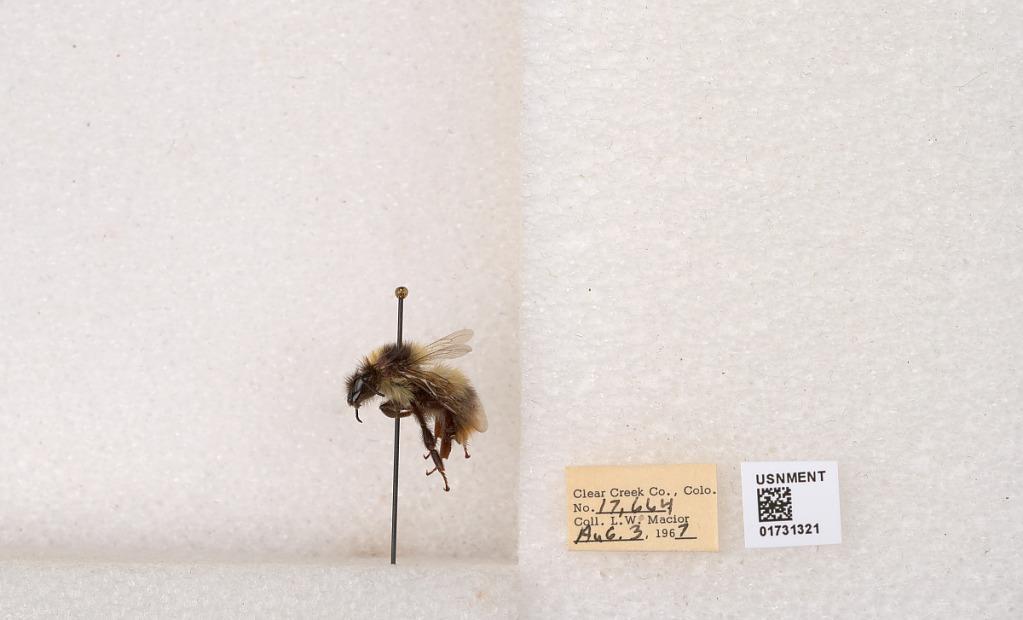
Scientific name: Bombus kirbyellus
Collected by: L. Macior
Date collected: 1967-8-3
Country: United States
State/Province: Colorado
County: Clear Creek
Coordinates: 39.6891, -105.644